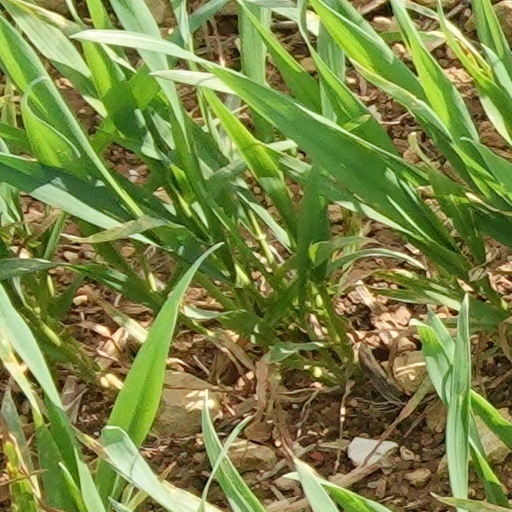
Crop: wheat